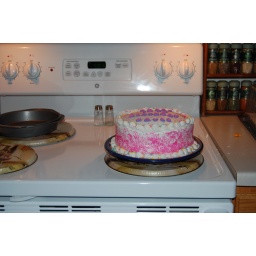
Birthday cake for Kayli's 10th birthday. Taht darn fish cracker keeps popping up in the pictures. : )